Epstein–Barr virus stable intronic-sequence RNAs

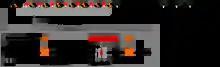
Figure 1. EBV latency III transcript showing location of EBV W repeat stable introns.

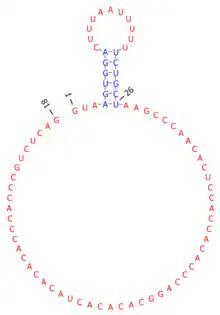
Figure 2. Secondary structure of ebv-sisRNA-1

In EBV, sisRNAs are generated from a region known as the W repeats. This region is transcribed during a type of viral latency that is highly oncogenic (latency type III) and also in a rare type of latency (Wp-restricted latency) observed in ~15% of endemic Burkitt's lymphoma. Splicing of these W repeat transcripts produces a short intron and a long intron (Fig. 1), both of which accumulate to high abundance in EBV-infected human B cells. Indeed, ebv-sisRNA-1 is the third most abundantly produced EBV RNA after EBER1 and EBER2, which are highly expressed in EBV-infected cells., The presence of these RNAs in a pathogenic form of latency suggests roles in EBV-associated cancers.